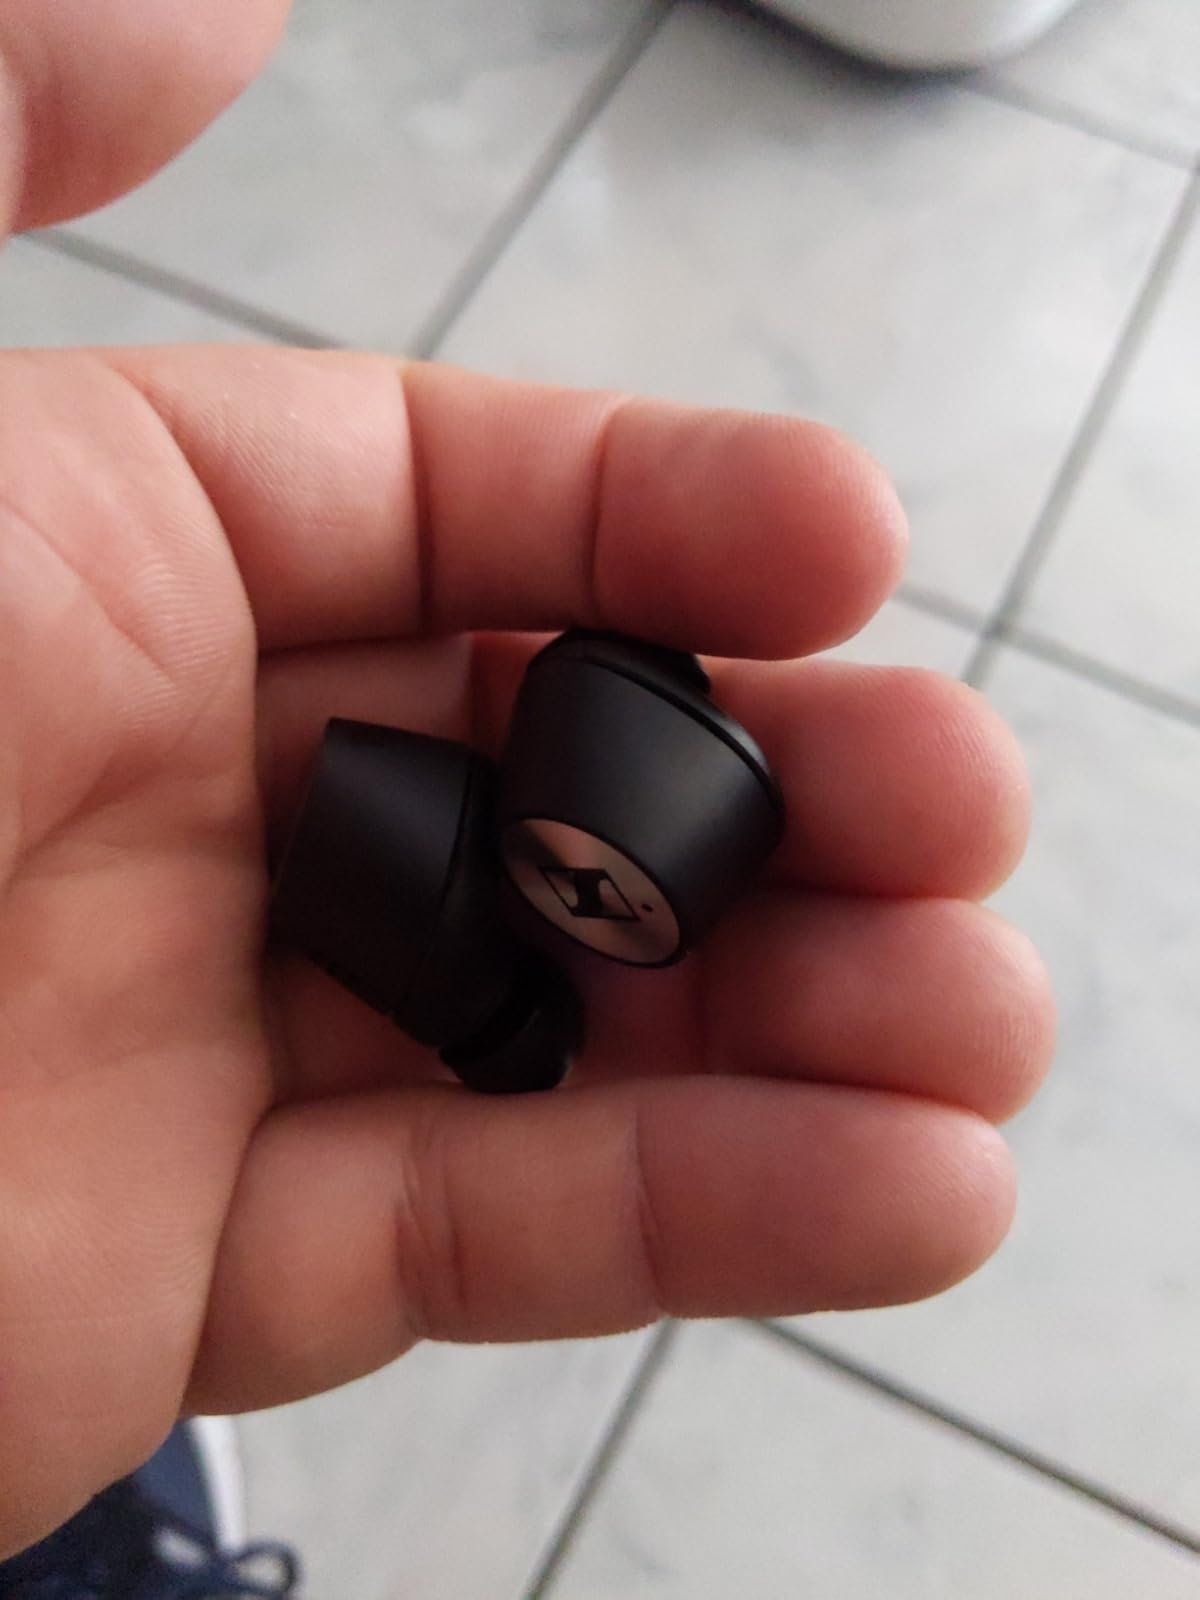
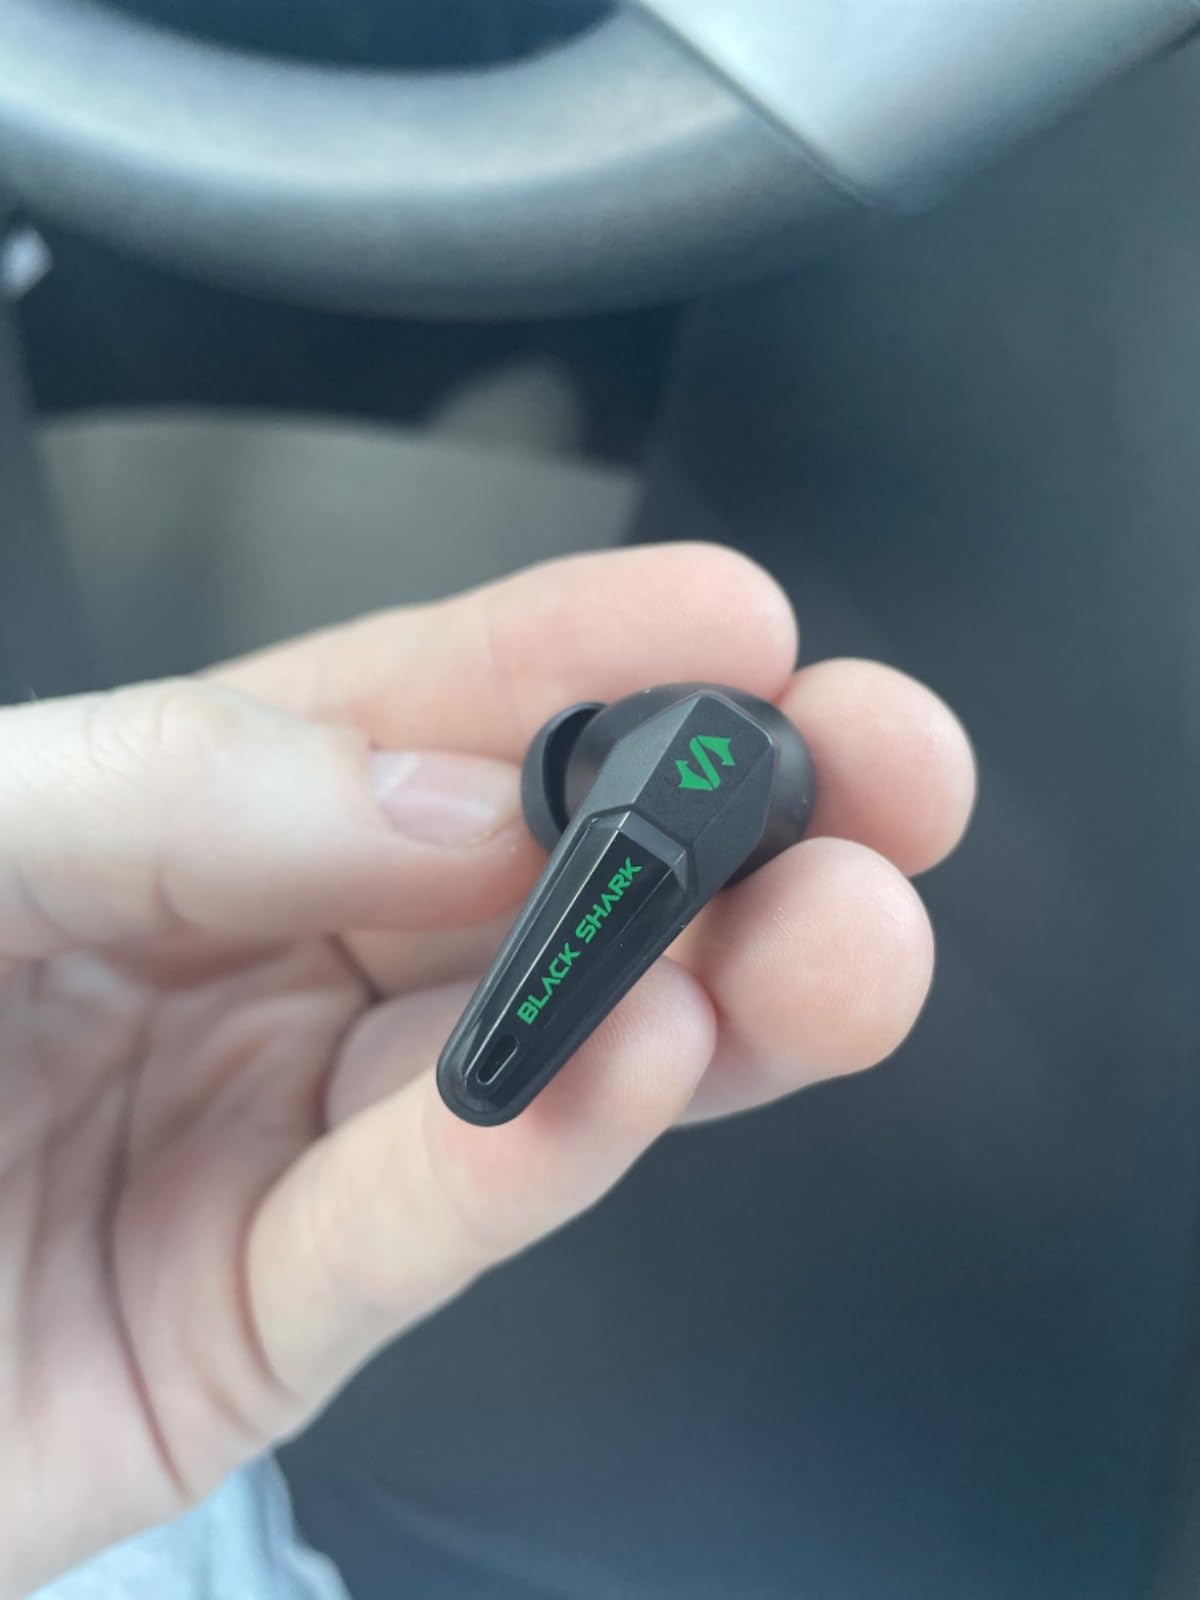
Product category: earbuds
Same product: no